Sterno

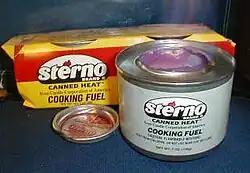
A can of Sterno aflame

Sterno is a brand of jellied denatured alcohol sold in and meant to be burned directly in its can. Popular both in commercial food service and home entertainment, its primary uses are as a fuel for heating chafing dishes in buffets and serving fondue. Other uses are for portable stoves and as an emergency heat source. It is also used with toy and model steam and other external combustion engines.